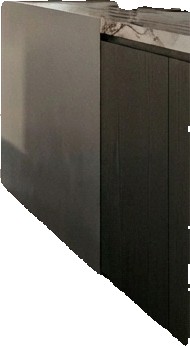
Surface category: worktop